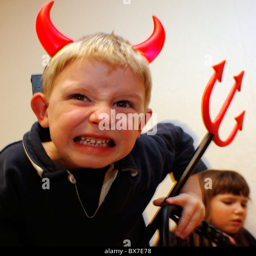
a boy as a devil with horns and trident .